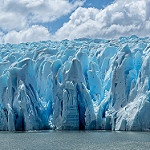
Label: glacier